Azhagiya Manavala Perumal Temple

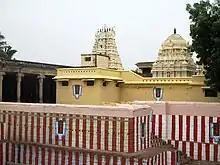

Azhagiya Manavalan Perumal Temple (also called Thirukozhi or Nachiyar Koil) in Uraiyur, a suburb Tiruchirappalli in the south Indian state of Tamil Nadu, is dedicated to the Hindu God Azhagiya Manavalan (Vishnu) and Goddess Kamalavalli (Lakshmi). Constructed in the Dravidian style of architecture, the temple is glorified in the "Divya Prabandha", the early medieval Tamil canon of the Alvar saints from the 6th–9th centuries CE. It is one of the 108 "Divyadesam" dedicated to Lakshmi Narayana.